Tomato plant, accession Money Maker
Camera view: bottom (45 deg); turntable rotation: 240 degrees
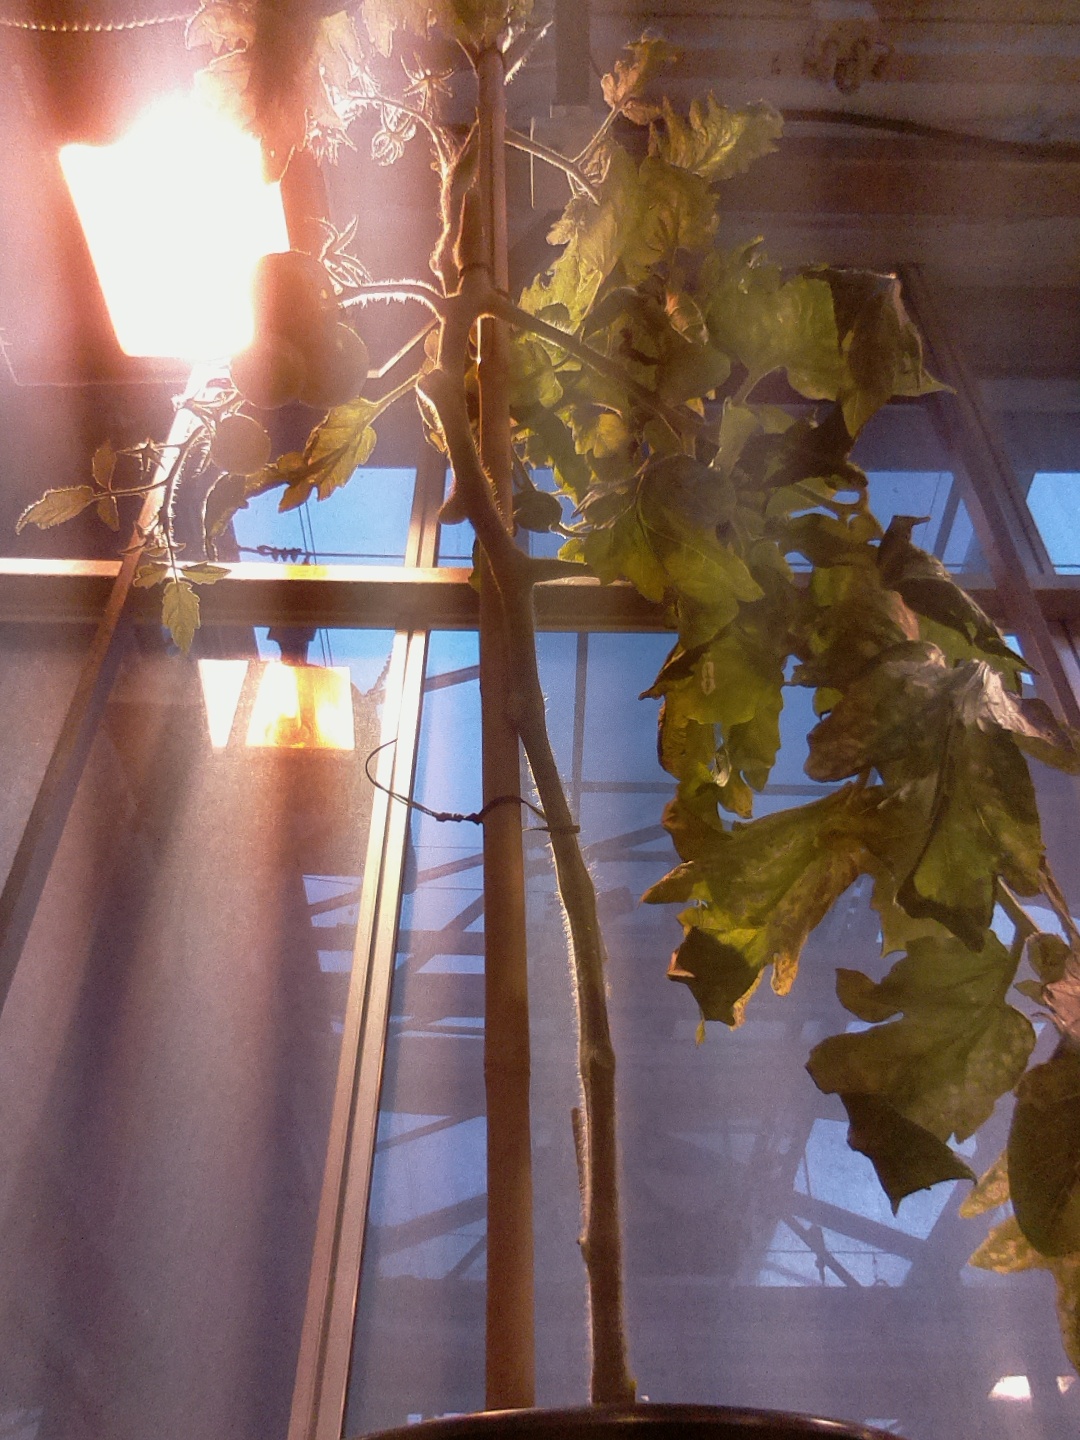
BBCH growth stage 76: 60%-70% of final fruit size